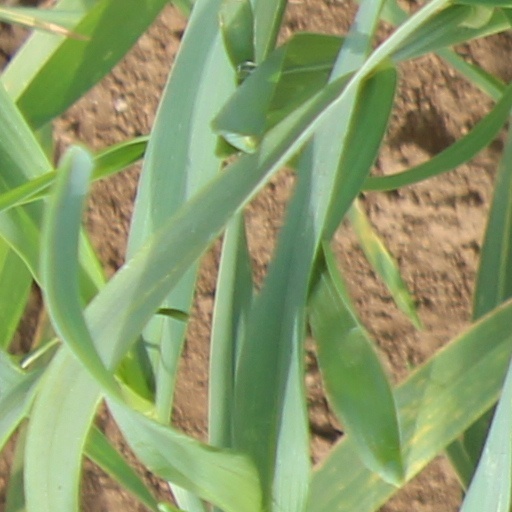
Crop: wheat